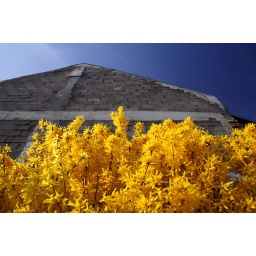
Another flower in the wall